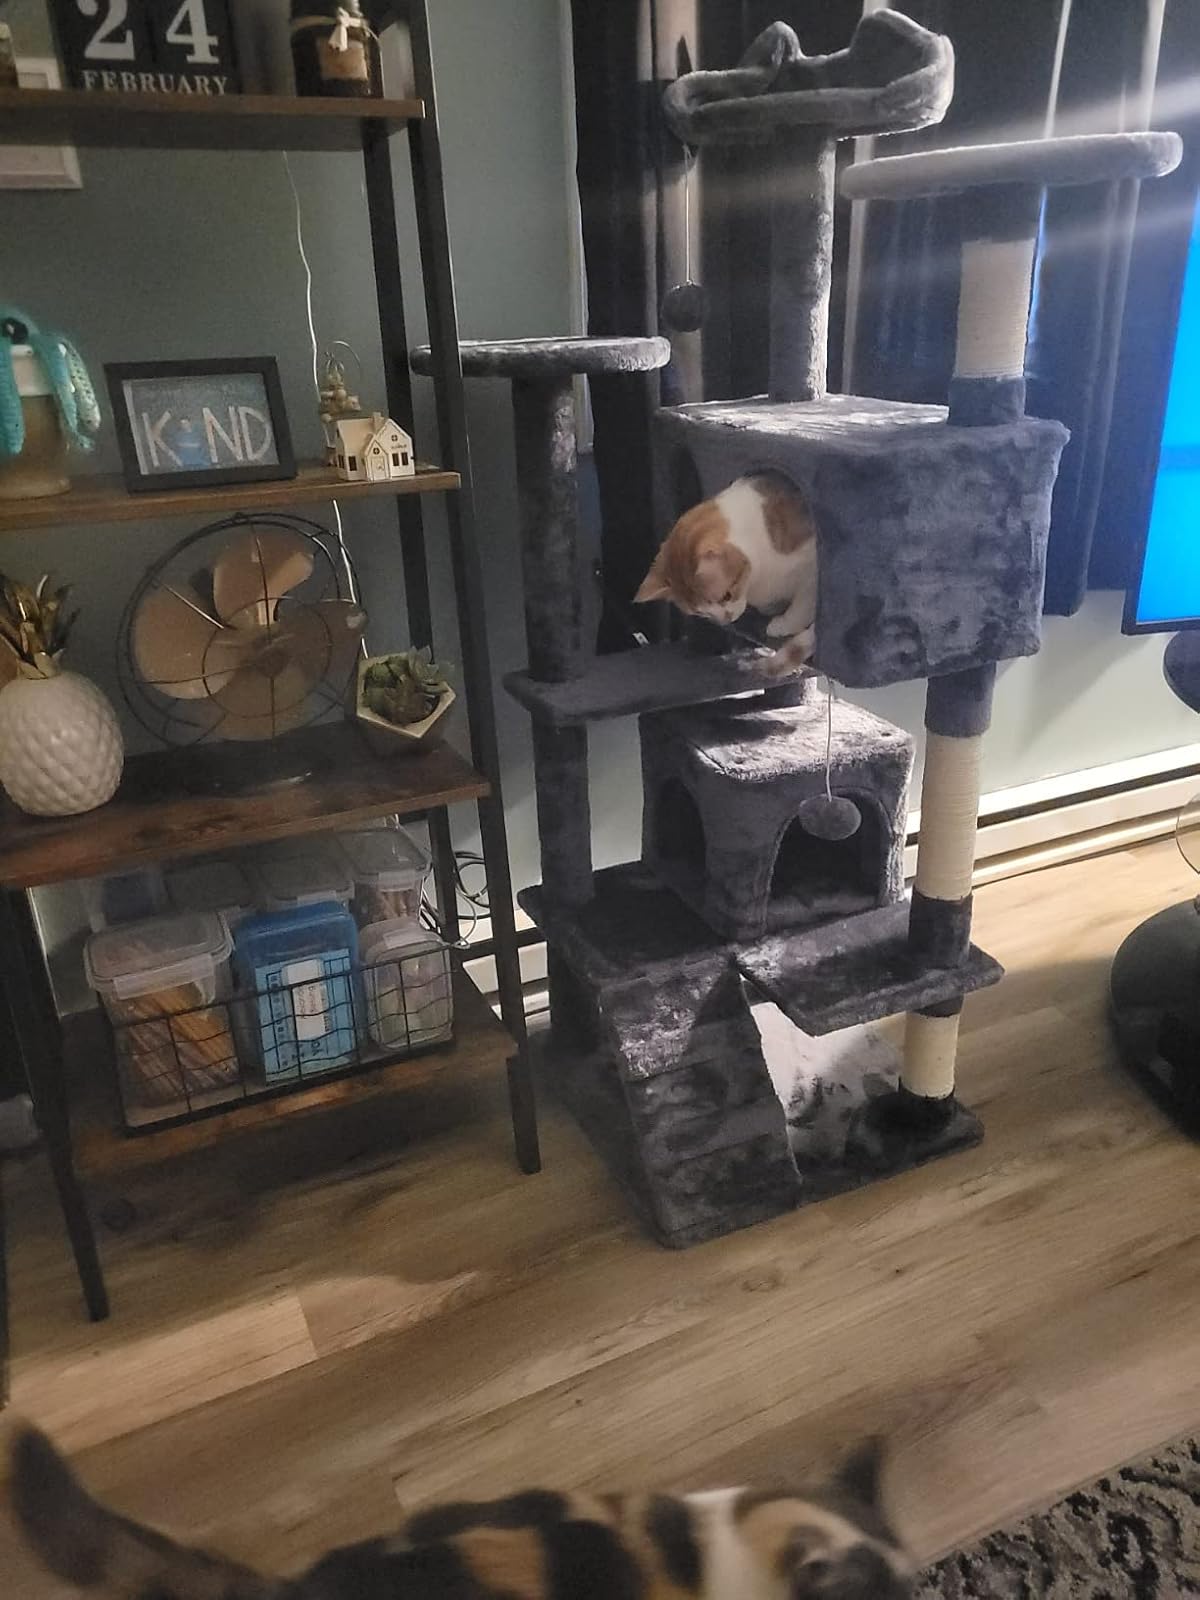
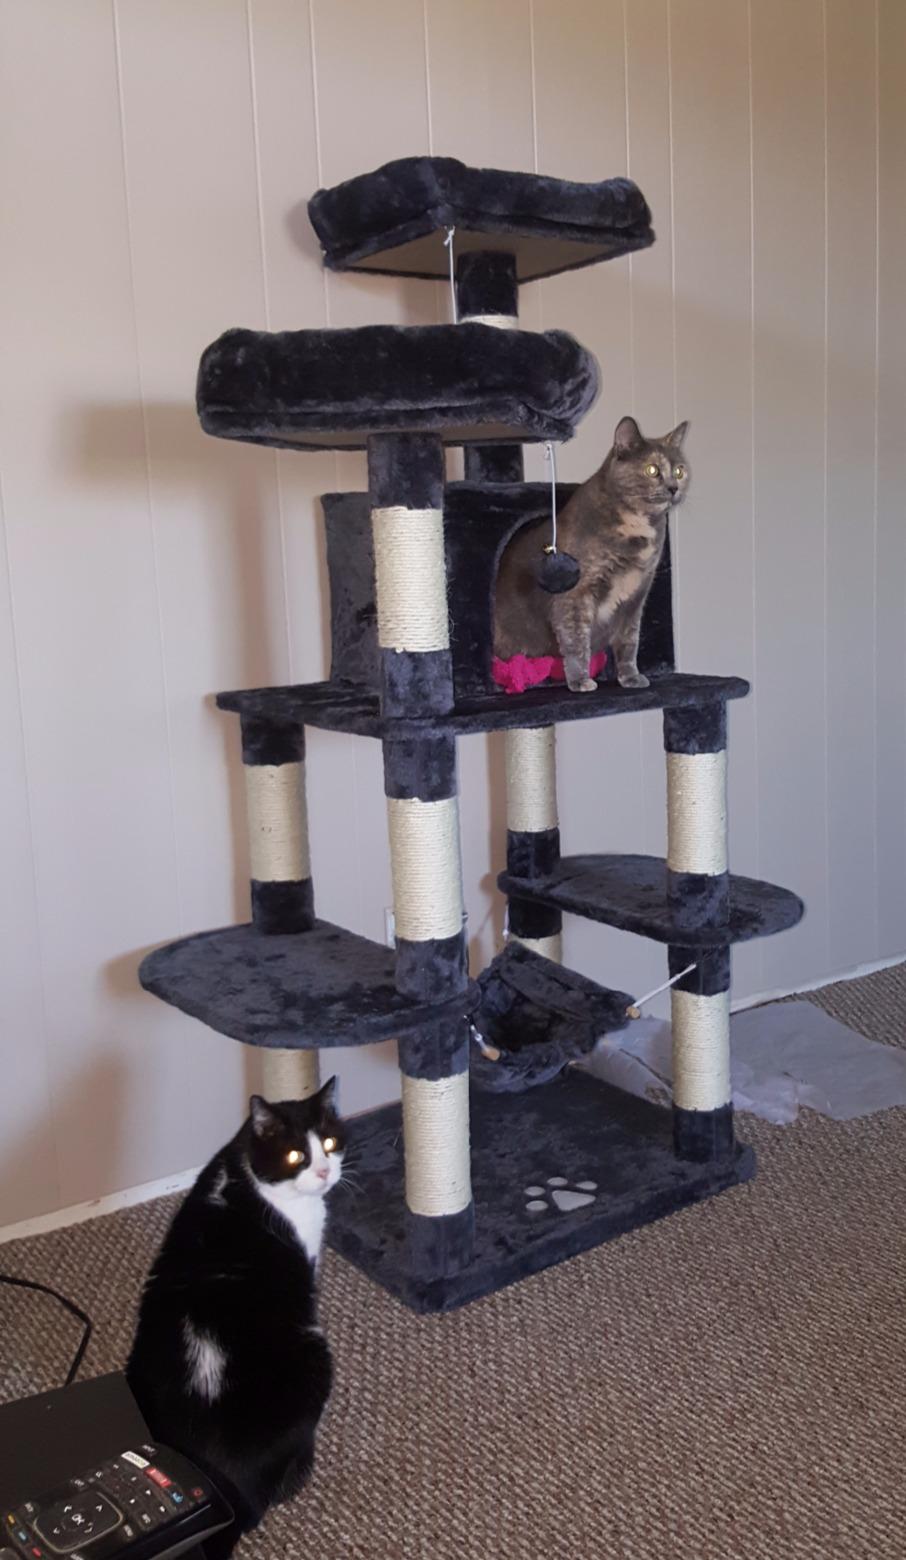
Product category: items_cat tree
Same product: no